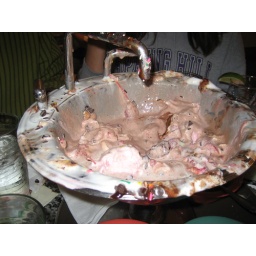
The only time a colorful mess in the kitchen sink tasted so good